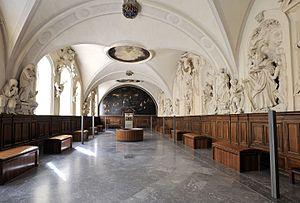
Vaste pièce rectangulaire et voûtée, de 25 x 10 m environ,est éclairée, au sud, par sept fenêtres. Des lambris ornent la partie basse, tandis que la partie haute est ornée de figures en stuc sur les deux longs côtés. Les petits côtés présentent deux grandes toiles cintrées dont le tableau de la Multiplication des pains par le peintre Louis Cretey est visible sur cette image.
Louis Cretey, autrefois connu sous le nom erroné de Pierre-Louis Cretey, né vers 1635 à Lyon, et mort après 1702 en France ou à Rome, est un peintre français baroque ayant travaillé en France et en Italie.
L'abbaye de Saint-Pierre-les-Nonnains de Lyon, connue aussi sous le nom d'abbaye des Dames de Saint-Pierre ou simplement palais Saint-Pierre, est un ancien édifice religieux catholique recevant des moniales bénédictines dès le Xᵉ siècle et reconstruit au XVIIᵉ siècle. Fermée à la Révolution, l'ancienne abbaye abrite aujourd'hui le musée des Beaux-Arts de Lyon.
Le Réfectoire du Palais Saint-Pierre ou Réfectoire de l'abbaye des Dames de Saint-Pierre est situé au rez-de chaussée de l’actuel musée des Beaux-Arts de Lyon. Ce projet, aménagé entre 1680 et 1687, achève la reconstruction de l'abbaye de Saint-Pierre-les-Nonnains au XVIIIᵉ siècle. Le décor, conçu par l'abbesse commanditaire Antoinette de Chaulnes et par Thomas Blanchet, est considéré comme l'un des chefs-d'oeuvre du baroque à Lyon et « un des ensembles baroques les plus typiques que l'on puisse voir en France ».